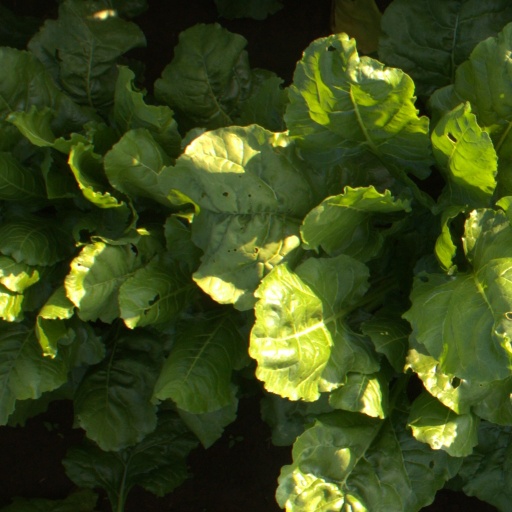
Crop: sugar beet